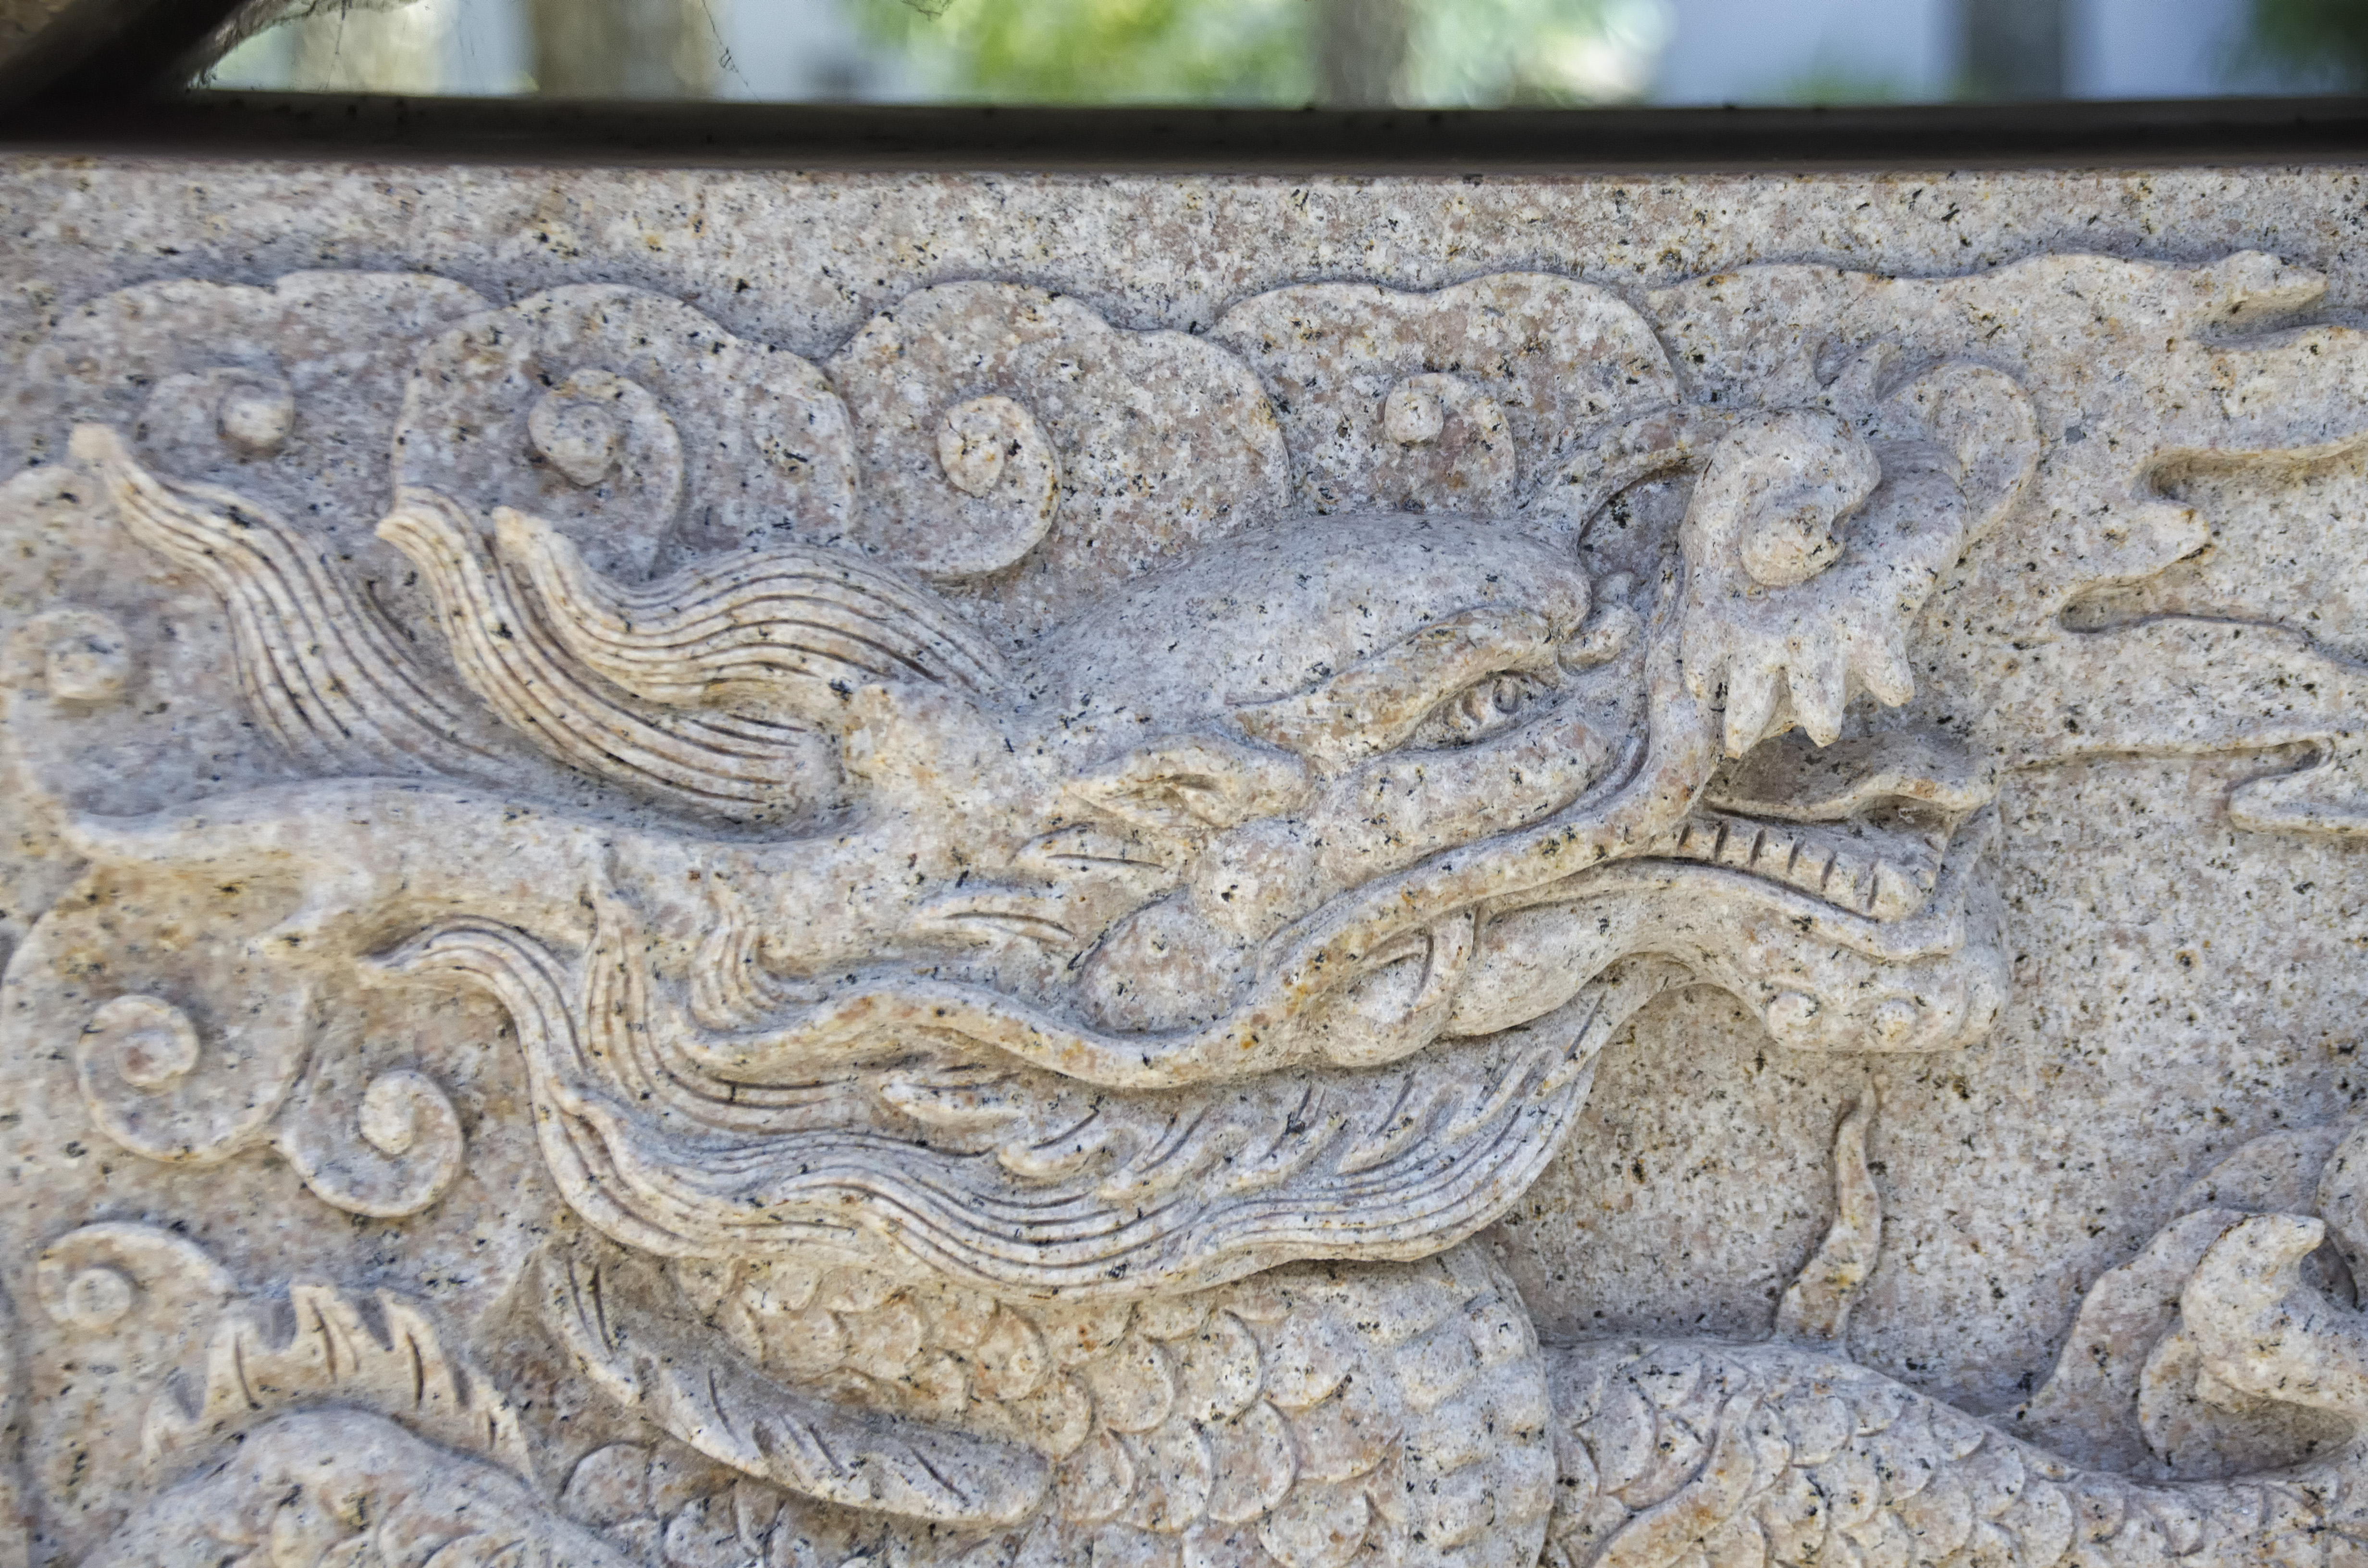
wood, city, sculpture, art, de, of, temple, canada, carving, quebec, montreal, relief, ville, flooring, archaeological site, stone carving, ancient history, maya civilization